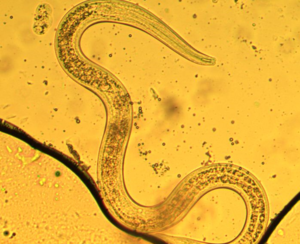
Phasmarhabditis hermaphrodita est une espèce de nématodes de la famille des Rhabditidae.